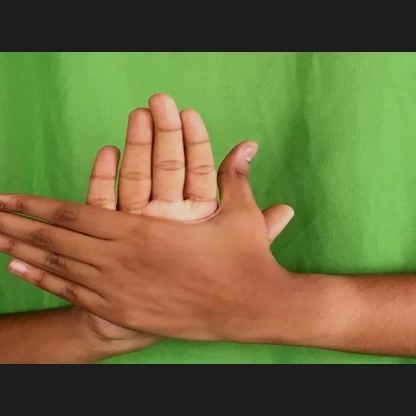
Mudra: Chakra